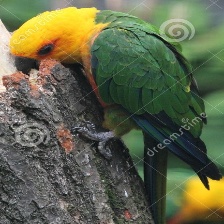
Species: JANDAYA PARAKEET
Scientific name: ARATINGA JANDAYA